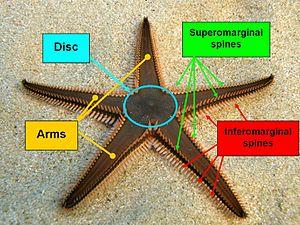
Astropecten est un genre d'étoile de mer de la famille des Astropectinidae. On les trouve sur les fonds sableux où elles vivent souvent enterrées à faible profondeur dans le sédiment ; leurs rangées d'épines les font appeler « étoiles-peignes ».